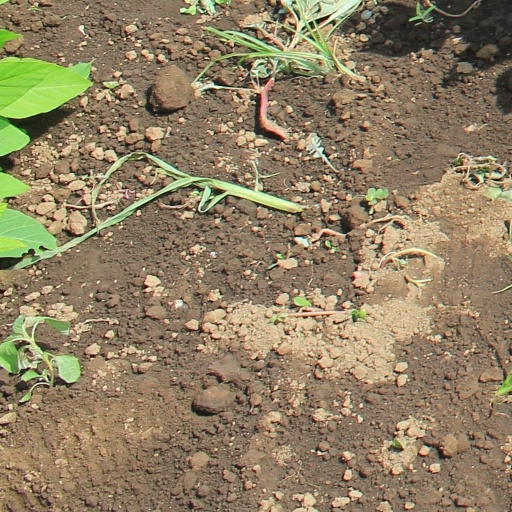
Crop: soybean